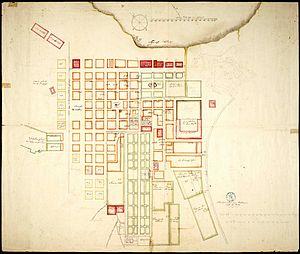
Le Cap est une ville d'Afrique du Sud, capitale de la colonie du Cap puis de la province du Cap. Elle est actuellement la capitale provinciale du Cap-Occidental.